History of women in Canada

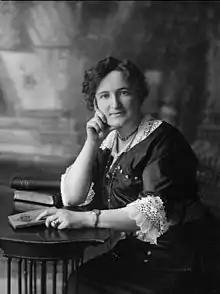
Nellie McClung (1873–1951) was a Canadian feminist, politician, author, and social activist. She was a member of The Famous Five.

In the Prairie provinces, the first homesteaders relied on themselves for medical services. Poverty and geographic isolation empowered women to learn and practice medical care with the herbs, roots, and berries that worked for their mothers. They prayed for divine intervention but also practiced supernatural magic that provided as much psychological as physical relief. The reliance on homeopathic remedies continued, as trained nurses and doctors and how-to manuals slowly reached the homesteaders in the early 20th century.